The Raveonettes

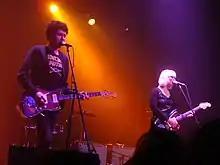
The Raveonettes playing at The Music Box @ The Fonda

The duo met in Copenhagen and, after forming the band, began recording "Whip It On" at Once Was & Sauna Recording Studio, a former Sony Studios facility. They booked the studio for three weeks during non-session down time late in 2001 and handled all production chores themselves. Adding guitarist Manoj Ramdas and jazz drummer Jakob Hoyer, The Raveonettes booked one of their first gigs at the SPOT festival in Aarhus, the second largest city in Denmark. After the release of "Whip It On" on the seminal Danish Crunchy Frog label, Hoyer and Ramdas would contribute to the next three Raveonettes albums, along with other additional musicians. However, by the time "Lust Lust Lust" was released in 2007, Sune and Sharin would be the only two musicians credited, showing a return to the dynamic around the time of the mini-album.